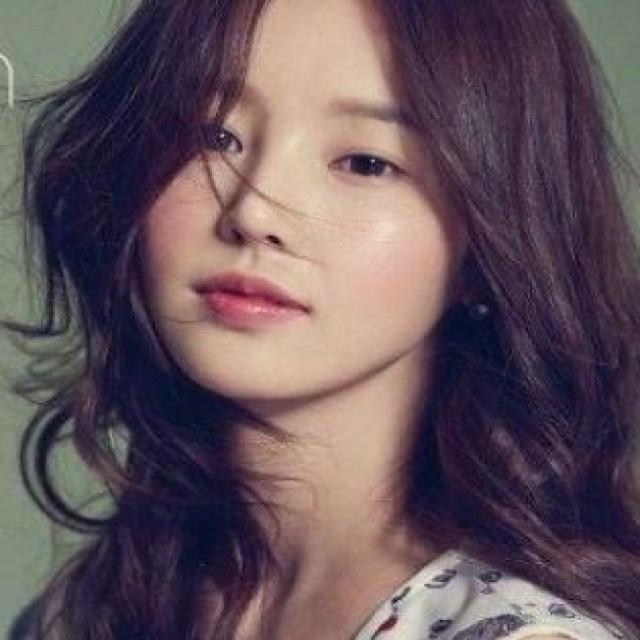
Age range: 21-44